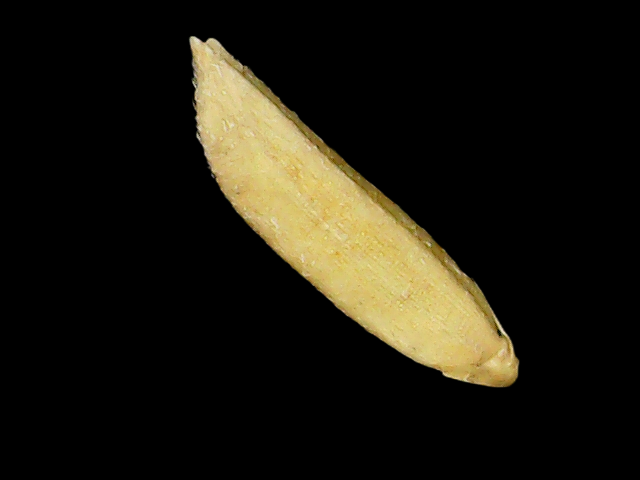
Rice variety: Binadhan21